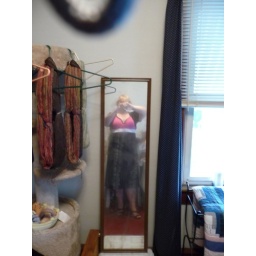
dress in mirror